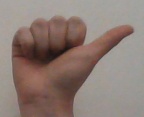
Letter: dhad